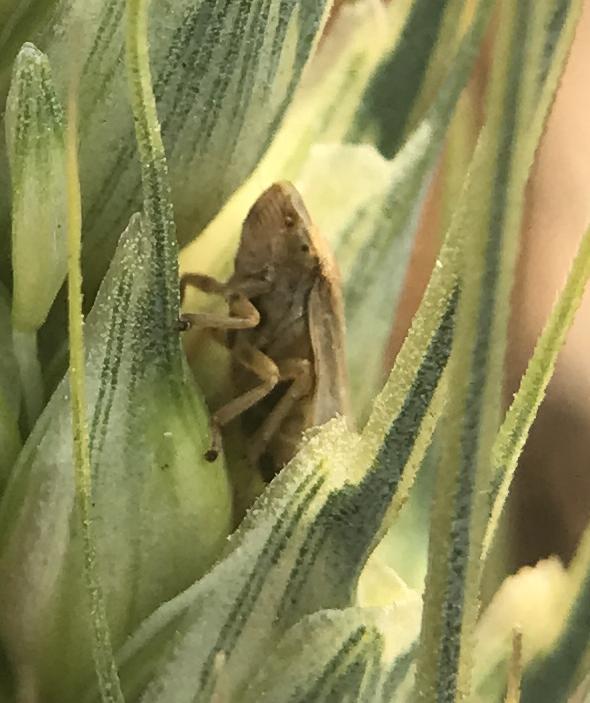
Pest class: occasional_pest